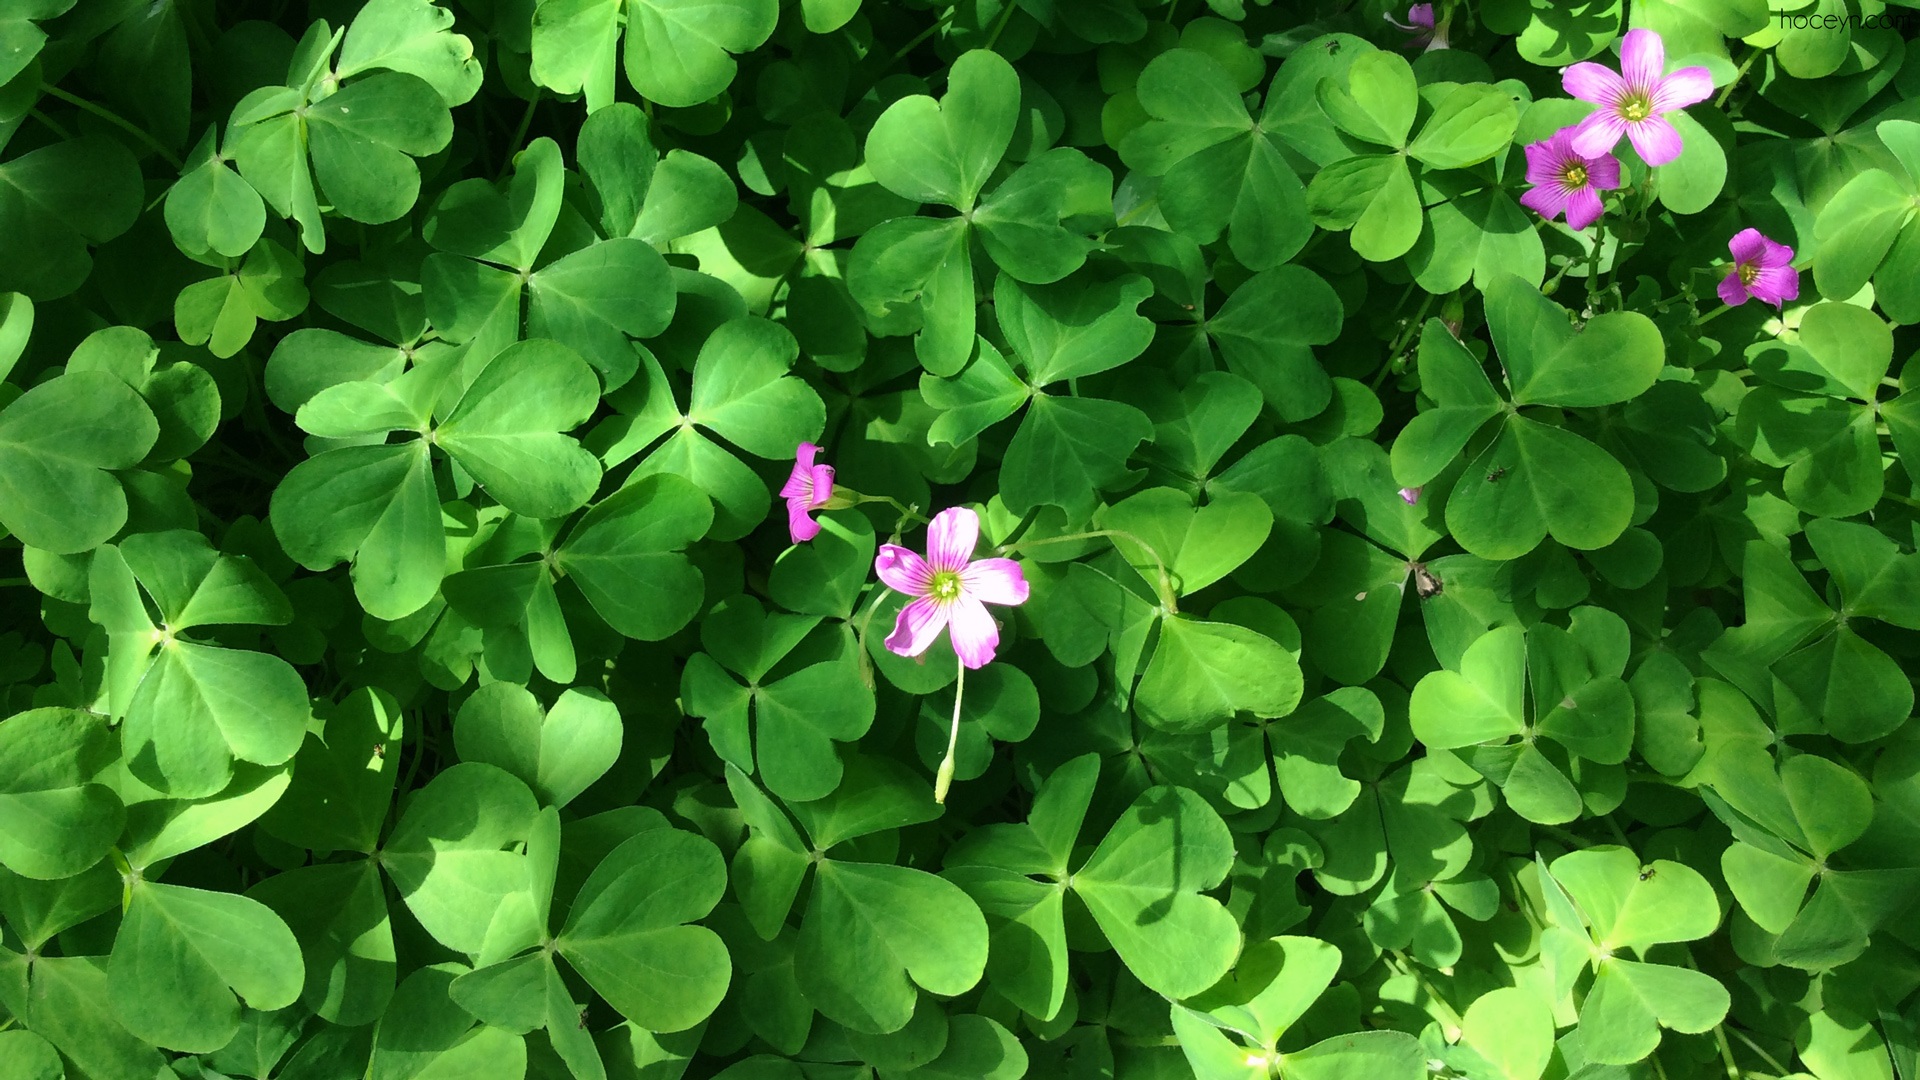
nature, plant, leaf, flower, petal, green, herb, natural, botany, aquatic plant, flora, clover, wildflower, groundcover, flowering plant, annual plant, land plant, violet family, centella